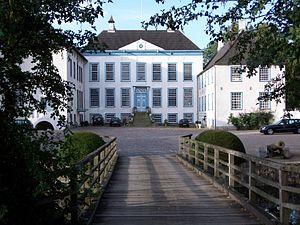
Le château de Gelting est un château entouré de douves situé dans la péninsule d'Angeln à Gelting, ville du Schleswig-Holstein à 25 km à l'est de Flensbourg.
Gelting est une commune d'Allemagne de l'arrondissement de Schleswig-Flensbourg au nord du pays dans l'État du Schleswig-Holstein. La municipalité est composée de Gelting, Goldhöft, Grahlenstein, Holmkier, Kattrott, Lehbek, Stenderup et Wackerballig. Elle se trouve au bord de la mer Baltique.